Gasosaurus

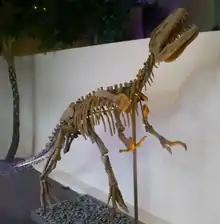
Reconstructed skeleton with hypothetical head, Bishop Museum

Traditionally thought to be a megalosauroid, Holtz (2000) found it to be a basal coelurosaurian, although later Holtz "et al." (2004) suggested it was a basal carnosaur (possibly a metriacanthosaurid) on the basis of data from undescribed specimens. It may in fact be the most basal coelurosaurian yet known, or may even be close to the common ancestor of the two groups; in any case, it represents one of the oldest definitive tetanuran theropods. Some paleontologists have speculated that "Gasosaurus" and "Kaijiangosaurus" may be one and the same species.